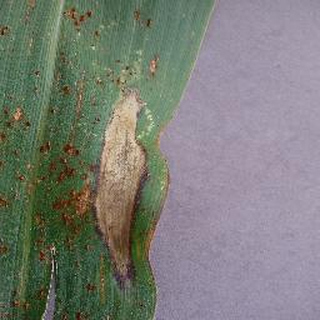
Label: corn_northern_leaf_blight